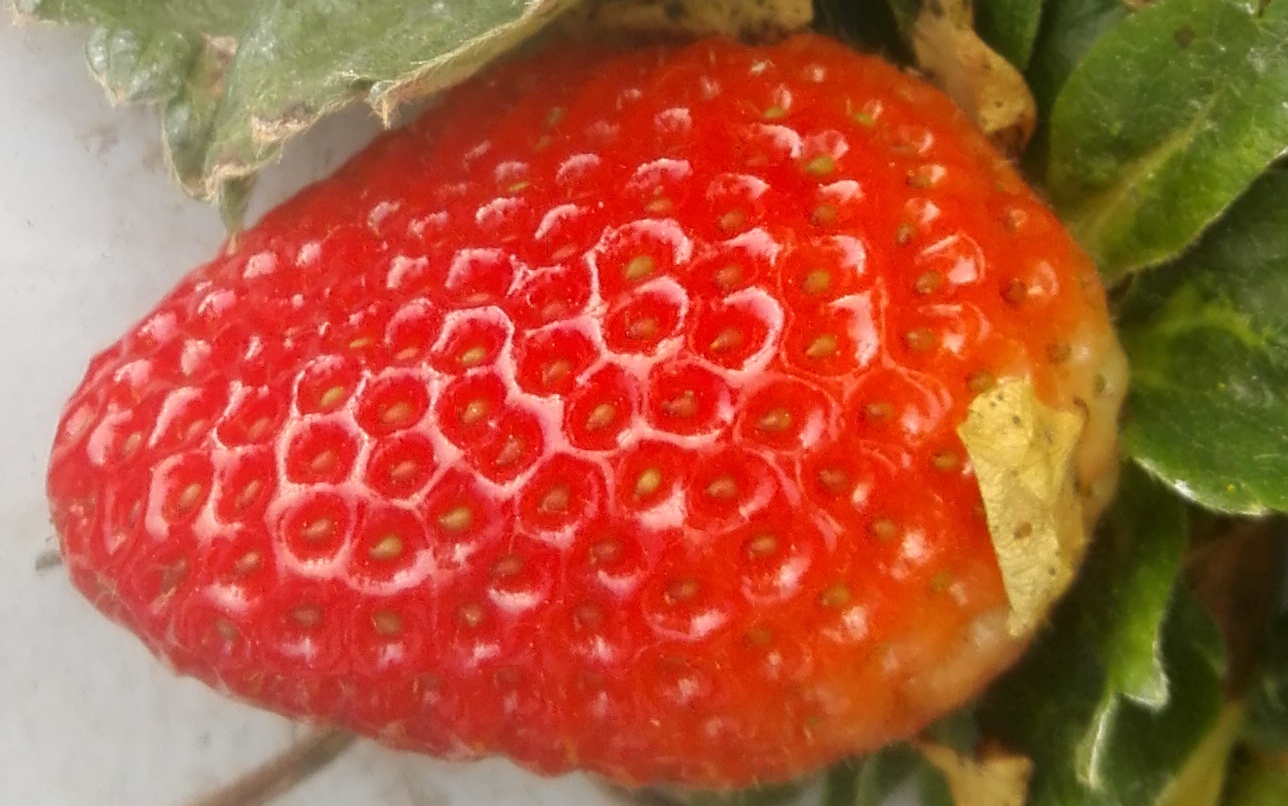
Label: Strawberry